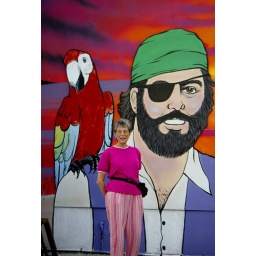
The mural was on a wall of a building in Bradenton Beach, Florida.